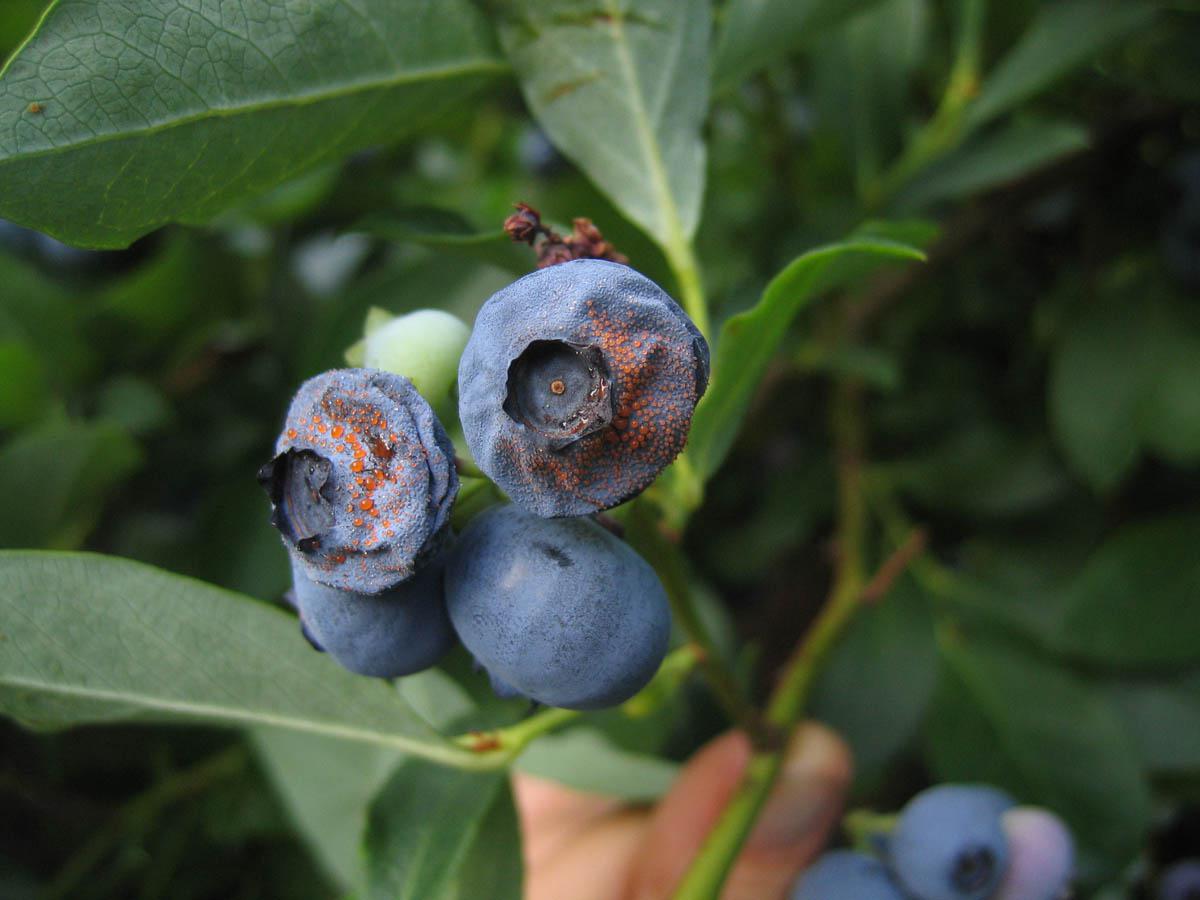
Plant: Blueberry
Disease: blueberry anthracnose